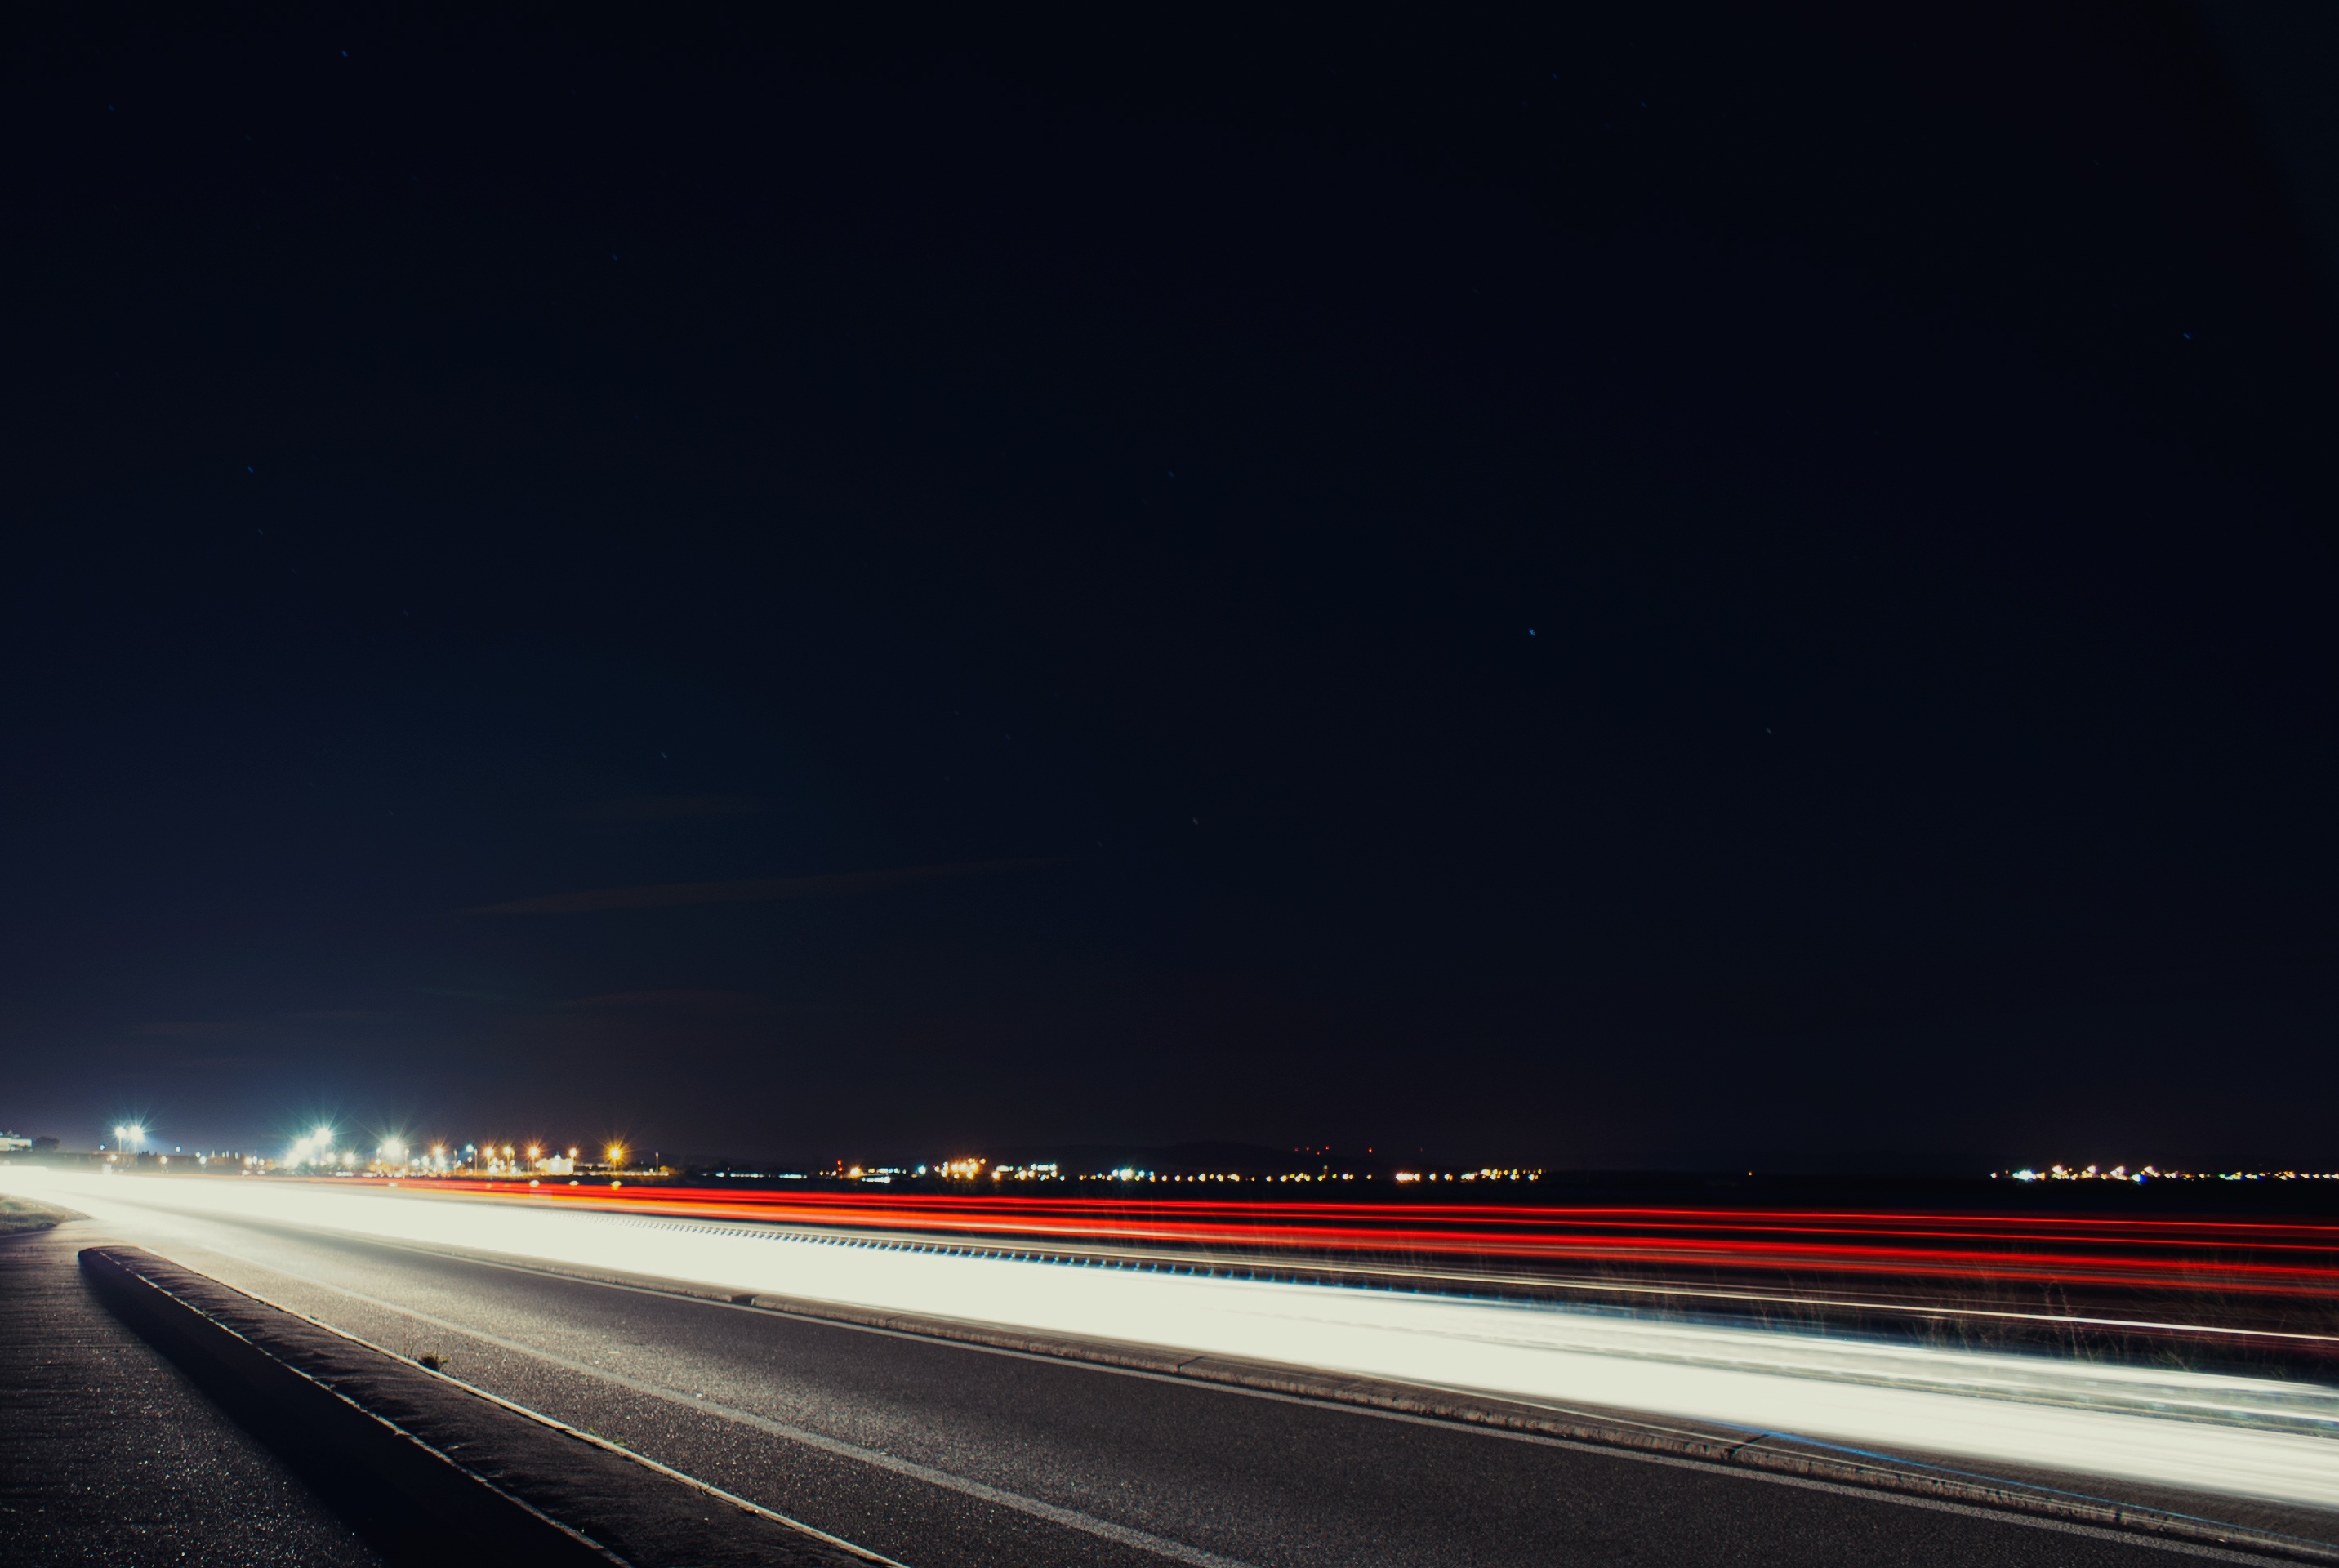
light, sky, road, night, highway, dusk, darkness, infrastructure, atmosphere of earth